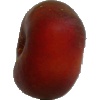
Label: Nectarine Flat 1